List of rulers of Pegu

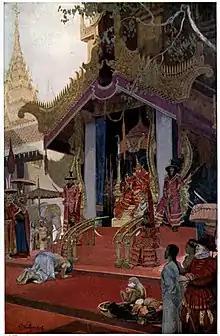
The king of Pegu receives an envoy (17th century)

This is a list of rulers of Pegu (Bago), one of the three main Mon-speaking provinces, located on the south-central coast of modern Myanmar. This is not a list of monarchs of the Hanthawaddy Kingdom, who ruled Lower Burma from Pegu during three separate periods (1369–1539, 1550–1552, 1740–1757).